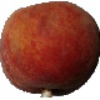
Label: Peach 1